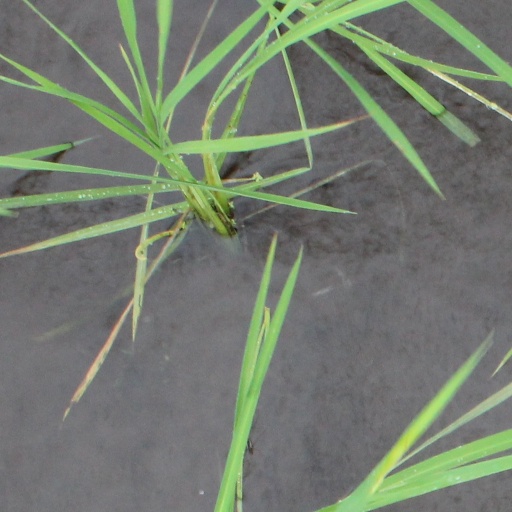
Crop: rice